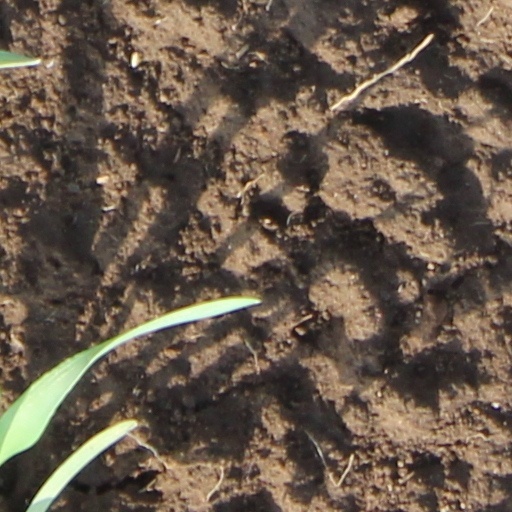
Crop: wheat